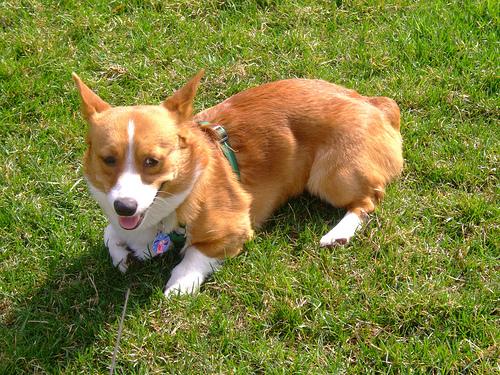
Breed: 205-n000029-Pembroke